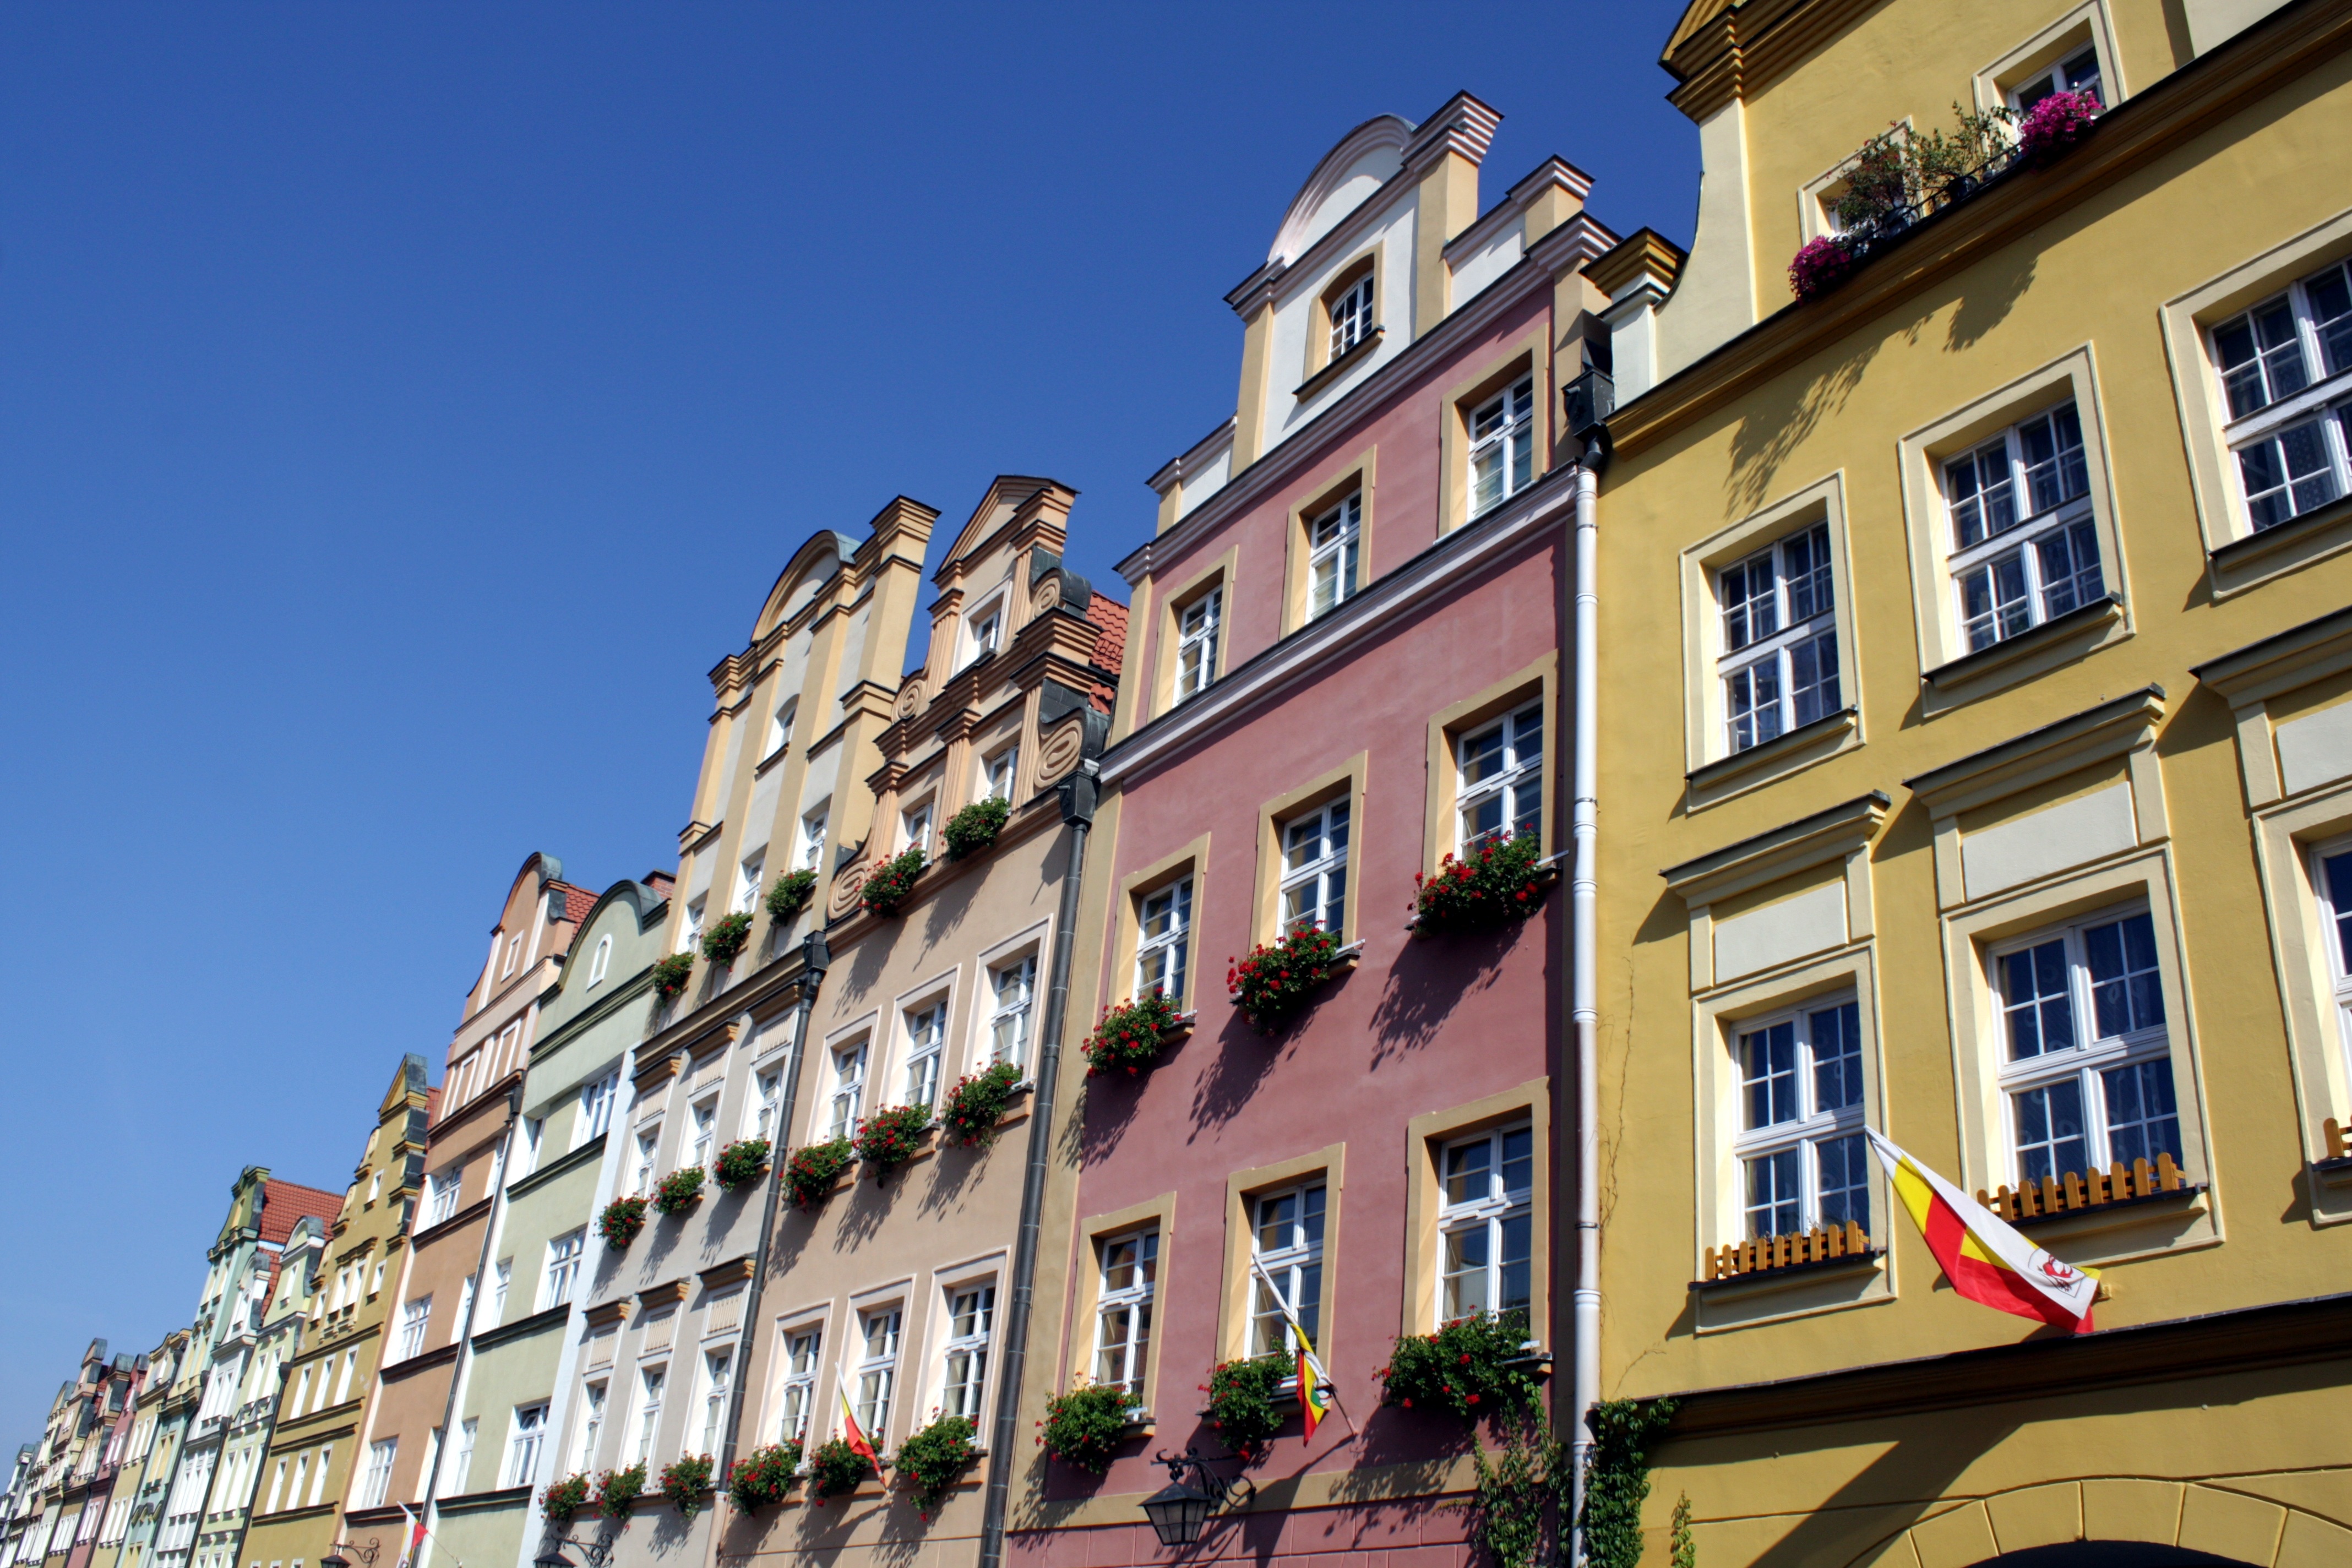
architecture, window, town, building, city, home, cityscape, downtown, plaza, landmark, facade, colorful, apartment, tower block, old town, townhouses, poland, baroque, silesia, condominium, neighbourhood, rococo, lower silesia, urban area, residential area, human settlement, giant mountains, jelenia gora, forth brig, switch break, jelen hora, hir perk, hirschberger ring